Jérémie Heitz

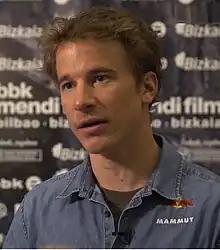
Jérémie Heitz the premiere of "La Liste: Everything or Nothing" 2021

Jérémie Heitz (born 28 September 1989) is a professional freeskier who began his career alpine skiing, and then after eight years began specializing in freeriding with the Falquet brothers. Heitz was born in Les Marécottes in the Swiss canton of Valais. He began skiing when he was three years old. In 2014 he placed third overall in the Freeride World Tour; in 2015 he placed second overall, and in 2016 he placed ninth. He is known as the world's fastest freerider. Heitz skied down fifteen 4,000 meter peaks in the Alps for his documentary film "La Liste," reaching speeds at times of over 100 kilometers per hour. All the peaks, including the Matterhorn, the Lenzspitze, the Ober Gabelhorn, the Hohberghorn, the Zinalrothorn and others have gradients of over 50 degrees.